Whistlefield railway station

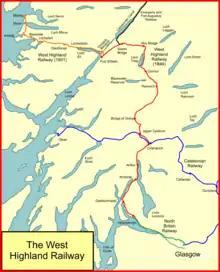
System map of the West Highland Railway

The station was officially opened at 12 noon on Tuesday 20 October 1896, designed by the architect James Miller, and it was of a different design to the other stations on the West Highland Railway that had opened the line to passengers on 7 August 1894; later operated by the North British Railway, until in 1923 it became part of the London and North Eastern Railway. In 1948 the line became part of the Scottish Region of British Railways following nationalisation and remains open as a route to Fort William, Mallaig and Oban. The trustees of the Luss Estates (Colquhoun) had been promised a station and the North British Railway finally conceded. The 'chalet-like' and non-standard appearance as well as the later opening date are explained by the reluctance of the company to invest in a station in this remote spot.